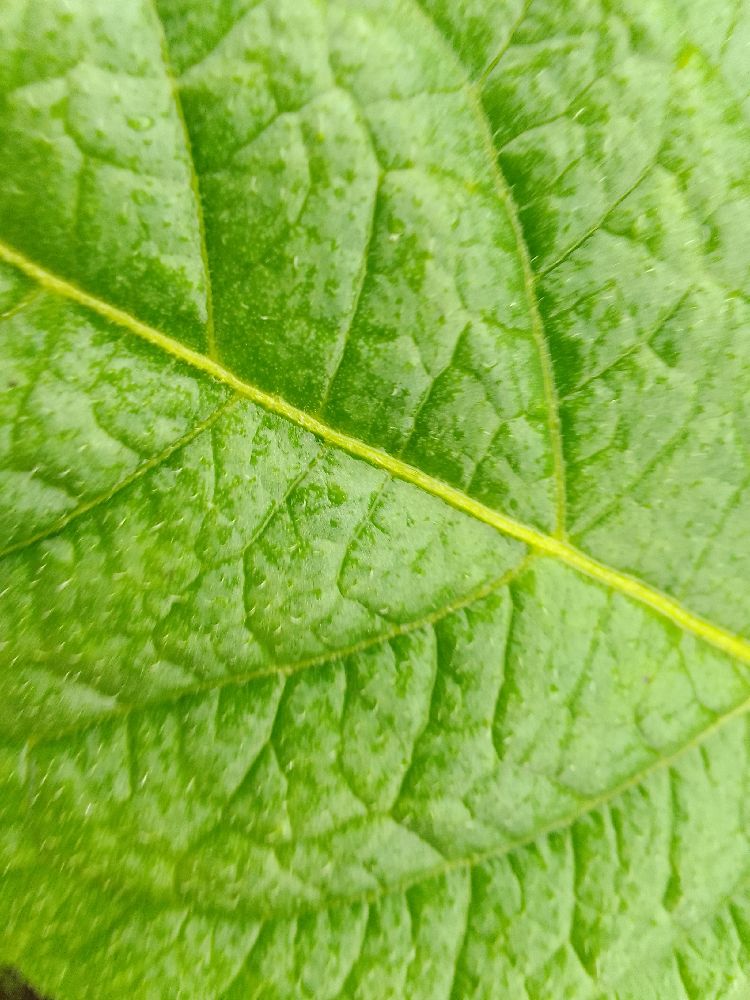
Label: Healthy